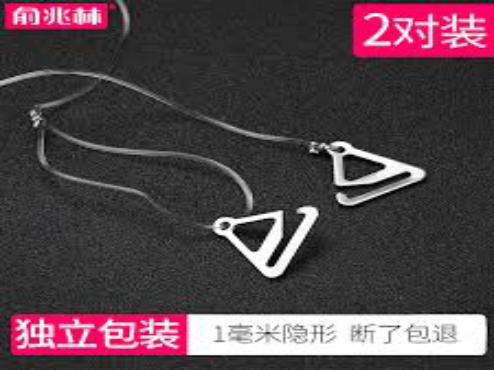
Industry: Clothes